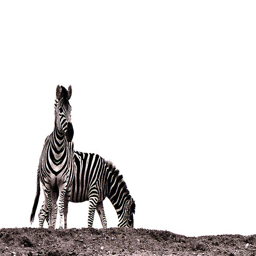
Two zebra are walking on the dirt hill.
A couple of zebra standing on top of a dirt hill.
Two zebras, one walking towards the camera, another with it's head down.
Two zebras that are standing in the dirt.
a couple of zebras stand on top of a rocky hill